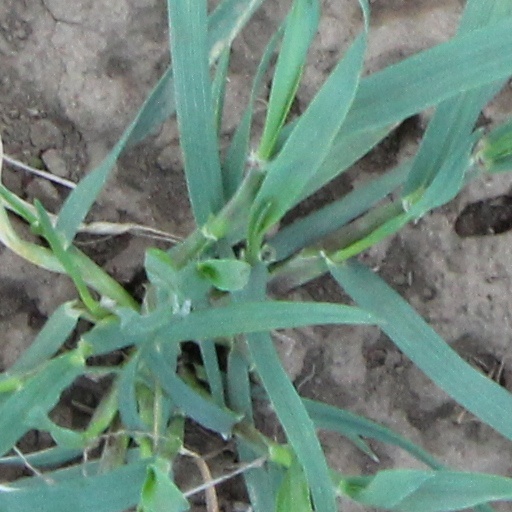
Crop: wheat